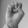
ASL letter: E